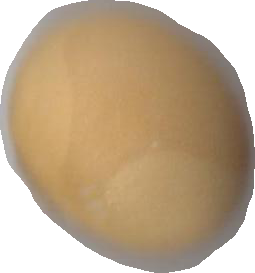
Variety: Grobogan